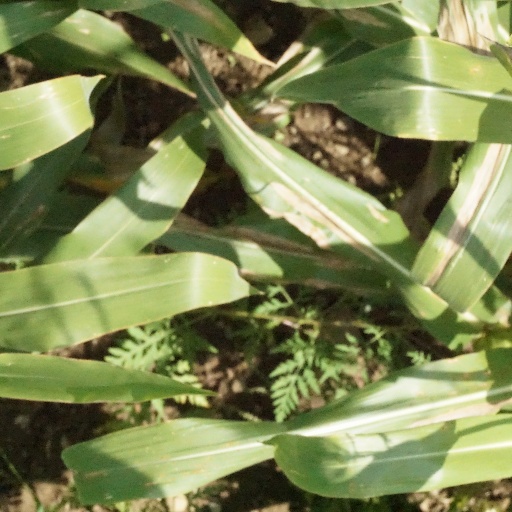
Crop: maize; corn